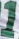
Number: 1